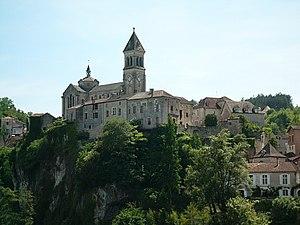
Église d'Albas, Lot, France
Albas, est une commune française située dans le département du Lot, en région Occitanie.